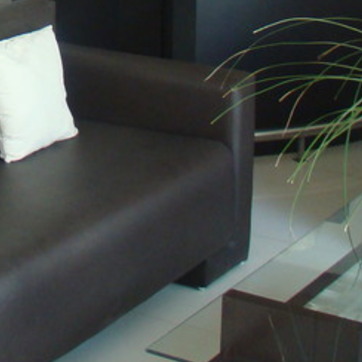
Material: leather